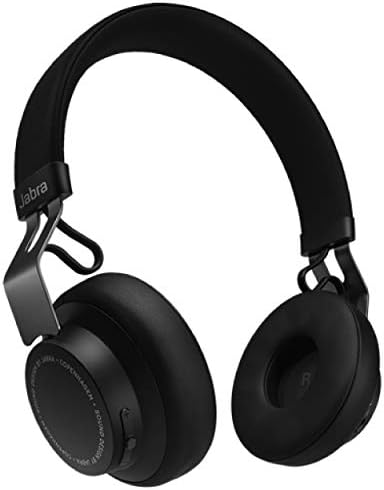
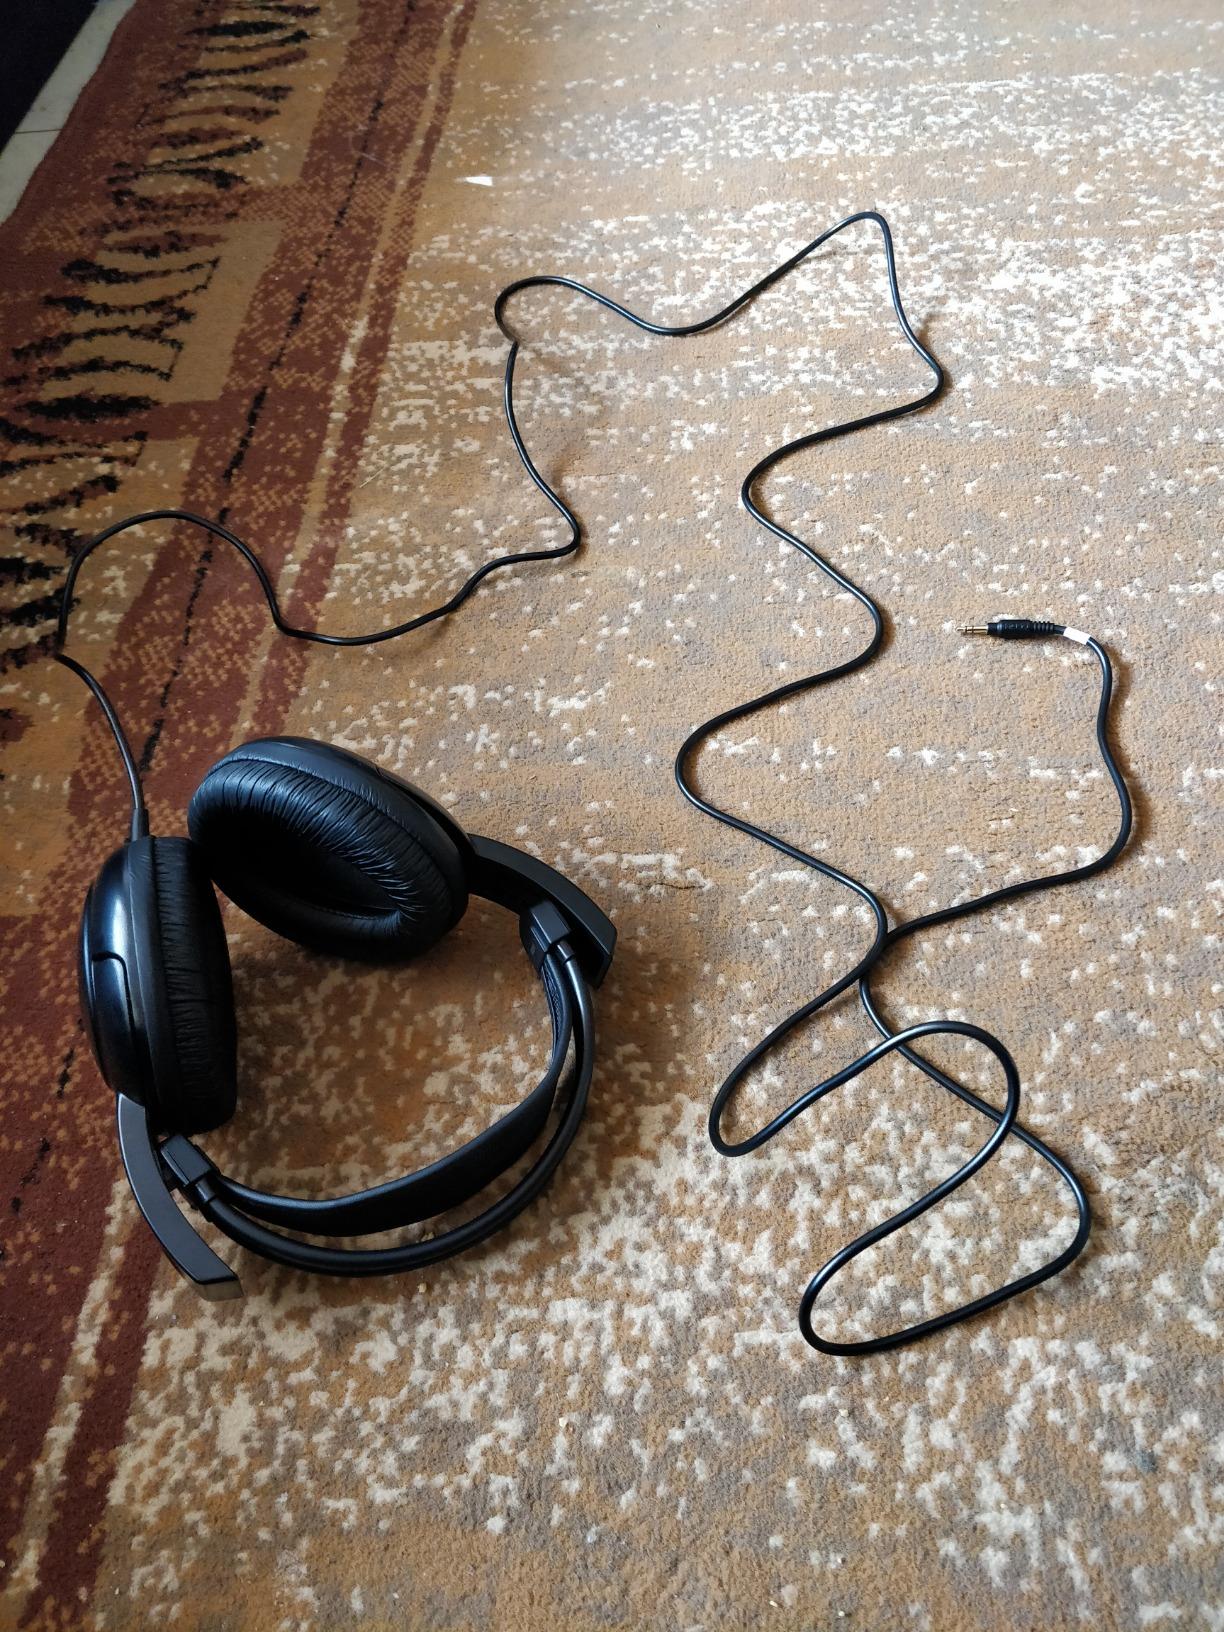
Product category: headphones
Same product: no